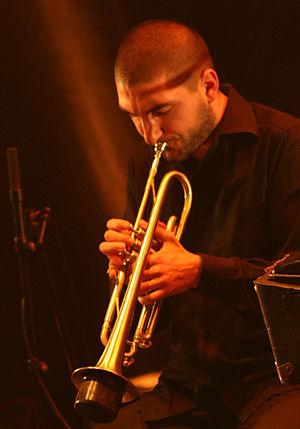
Ibrahim Maalouf en 2006
Ibrahim Maalouf, né le 5 novembre 1980 à Beyrouth, au Liban, est un trompettiste franco-libanais, également compositeur — notamment de musiques de films —, arrangeur, producteur et professeur d'improvisation et de trompette.